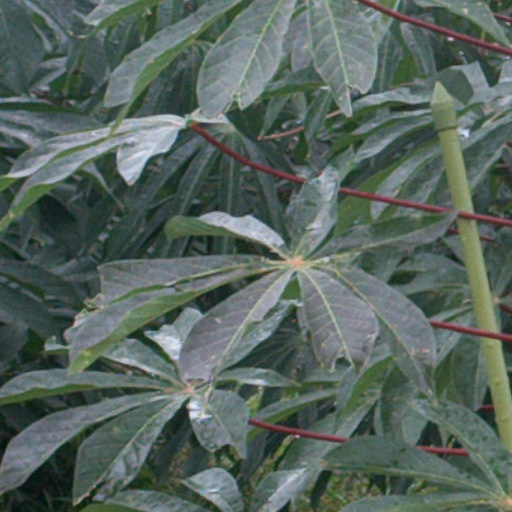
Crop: cassava